U.S. Route 24 in Ohio

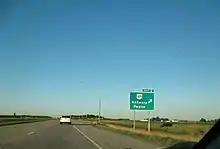

From the Indiana state line easterly to Baltimore Street at the border of unincorporated Defiance Township and the city of Defiance, US 24 is an expressway which mostly has interchanges but features intersections with select county and township roads. From Baltimore Street to State Route 281 (SR 281) at the border of Defiance and unincorporated Noble Township, US 24 is a freeway. From SR 281 to US 6 west in Henry County's Napoleon Township, US 24 is once again an expressway. From US 6 west to Interstate 475 (I-475) in the city of Maumee, US 24 is a freeway. The route continues northeasterly as a surface street through downtown Maumee and the western side of Toledo, where it turns into Telegraph Road and stays on it past the Michigan state line. The route then continues northerly into Michigan as a north–south highway.